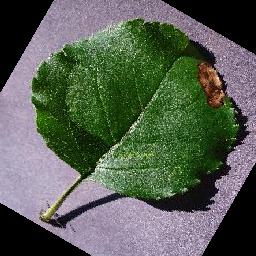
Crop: apple
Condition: black_rot